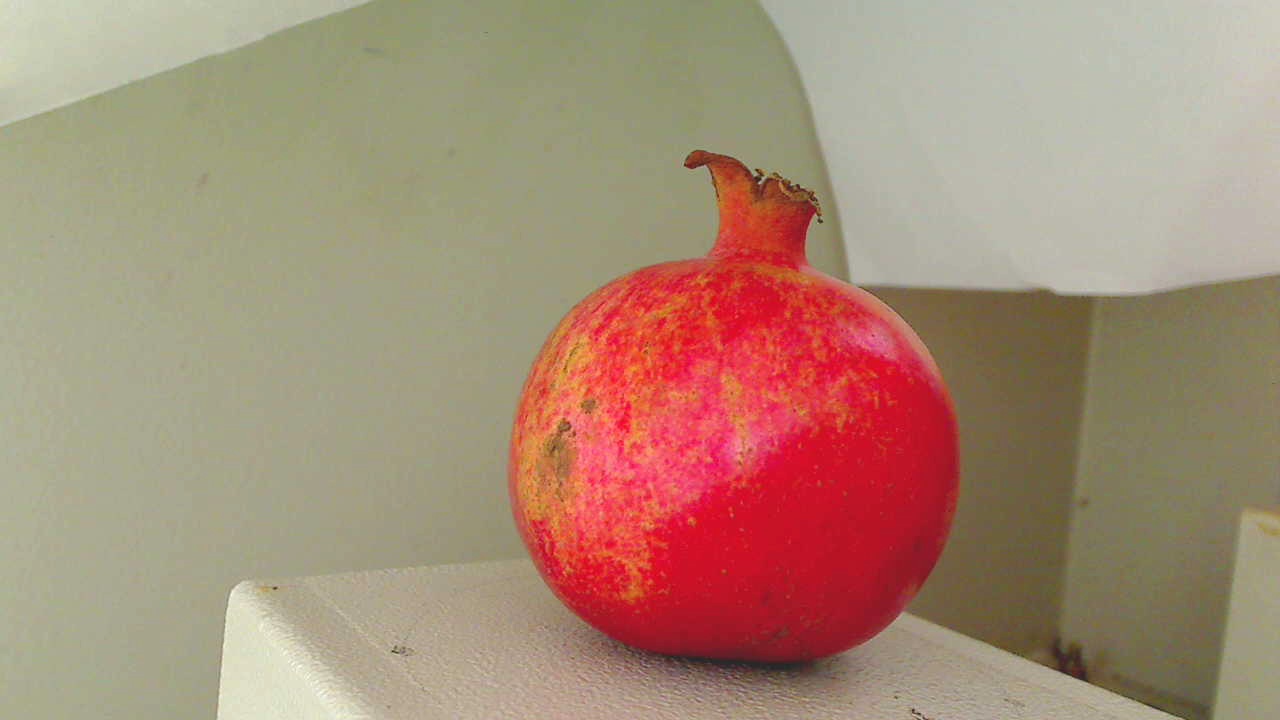
Grade: grade-3
Quality: quality-2